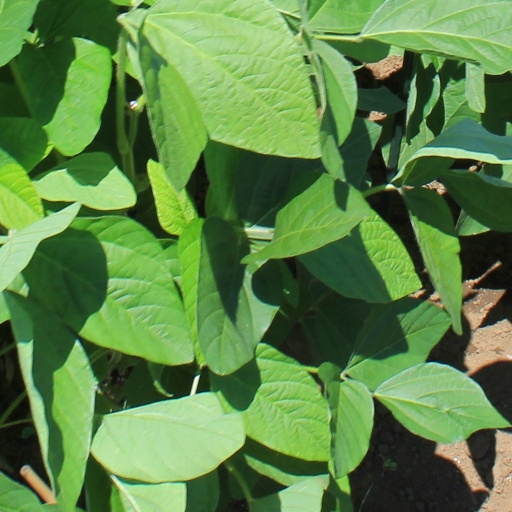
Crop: soybean